Vivienne de Watteville

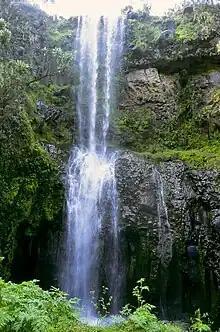
Nithi Falls near Urumandi, Mount Kenya

She then spent an idyllic two months (January–February 1929) based in Urumandi Hut on Mount Kenya (see Mountaineering on Mount Kenya), in the giant heather and parkland zone, some of the time with two porters and some alone, exploring the mountain and valleys, bathing naked in the rock-pools below the Nithi Falls, befriending the birds and small animals, collecting flowers and seeds, sketching the flora, and meditating "first principles". While up at the peaks she witnessed the third ascent of Mount Kenya, by Eric Shipton, Percy Wyn-Harris and Gustav Sommerfelt (January 1929), who next day took her on a scramble around the south-face glaciers. She thanked them on their return to Urumandi Hut with perfectly mixed cocktails. In her last weeks on the mountain she and the porters saved the alpine hut from a wildfire after a day-long struggle. Suffering toothache a few days later, rather than cut short her stay and return to Nairobi, Vivienne pulled out the tooth herself in an operation that took three hours and forty minutes, using first fishing-wire and gravity, then pliers from her tool kit.